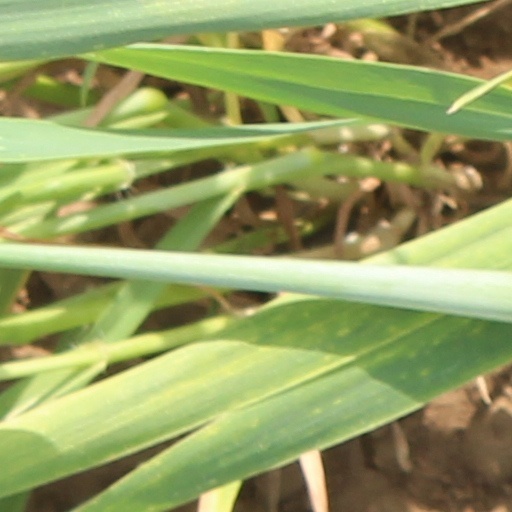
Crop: wheat